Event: Nepal Earthquake
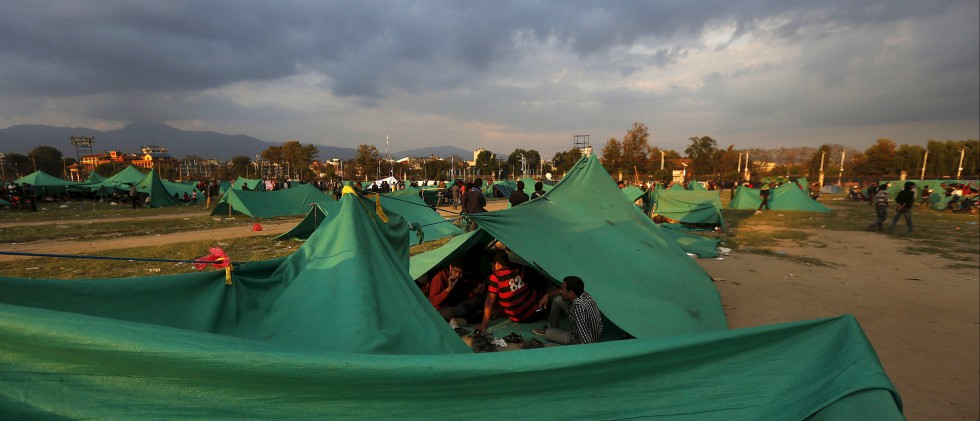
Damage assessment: no_damage